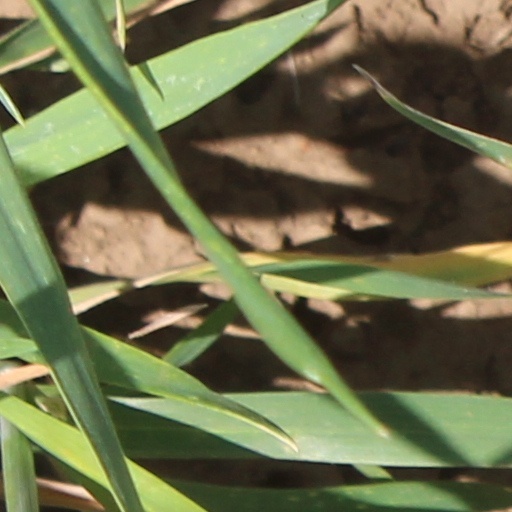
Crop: wheat